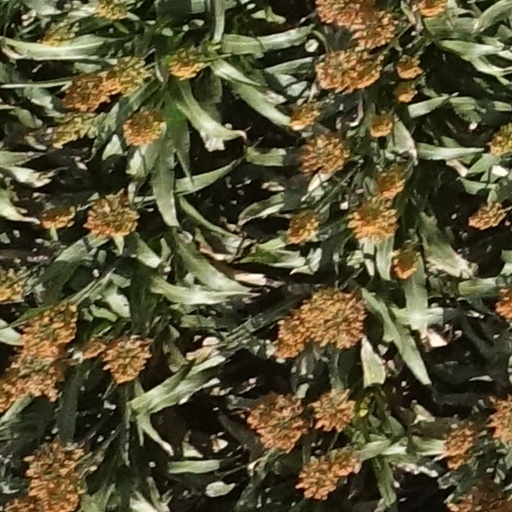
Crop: sorghum